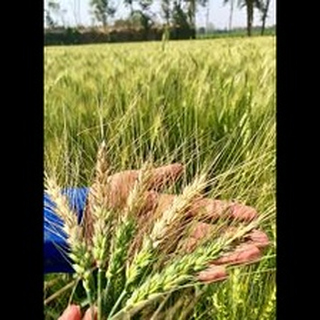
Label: wheat_blast